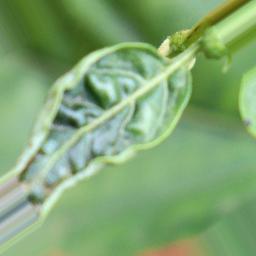
Label: mites_and_trips